Baron Folliott

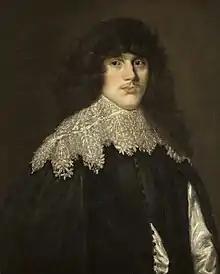
Thomas Folliott, 2nd Baron Folliott

Baron Folliott, of Ballyshannon in the County of Donegal, was a title in the Peerage of Ireland. It was created on 22 January 1620 for Henry Folliott. The Folliott family (also "Folliot, Foliot, ffolliot, ffolliott", in origin a Norman name) held lands in Pirton, Worcestershire from the 14th century. The family seat until 1623 was Pirton Court, Pirton, Worcestershire, and later Blakesley Hall, Yardley (now Birmingham). The Irish branch of the family acquired substantial estates in County Donegal, Ireland, in the 17th century. The third Baron represented Ballyshannon in the Irish Parliament. The title became extinct on his death in 1716.